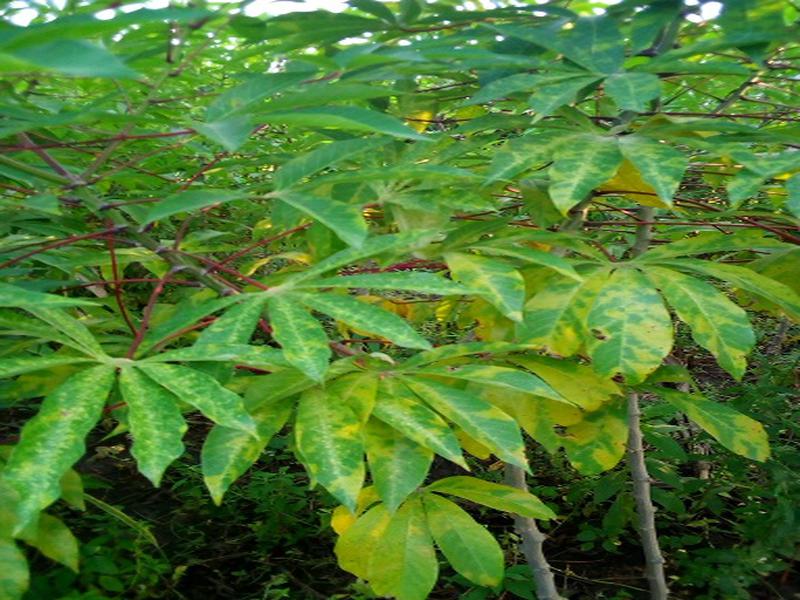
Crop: cassava
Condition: brown_streak_disease